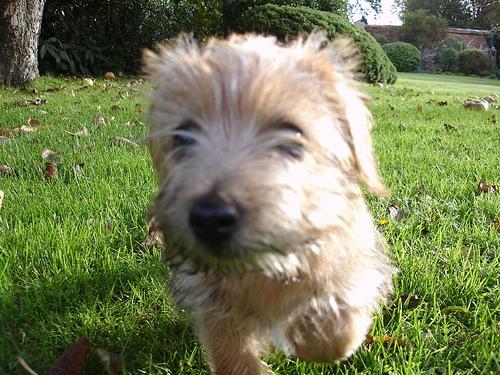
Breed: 203-n000027-Norfolk_terrier